Dassault Aviation

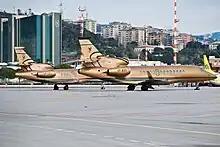
A Dassault Falcon 900 and a Dassault Falcon 7X business jet

Dassault Systèmes was established in 1981 to develop and market Dassault's CAD program, CATIA. Dassault Systèmes was to become a market leader in this field.